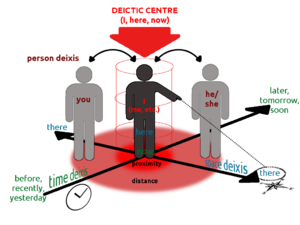
La deixis est une notion linguistique dont la dénomination est directement empruntée au grec δεῖξις. La deixis est l'une des façons de conférer son référent à une séquence linguistique ; elle intervient lorsque la compréhension de certaines parties d'un énoncé nécessite une information contextuelle.